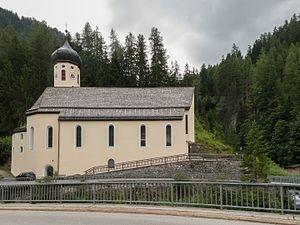
Steeg est une commune autrichienne du district de Reutte dans le Tyrol.